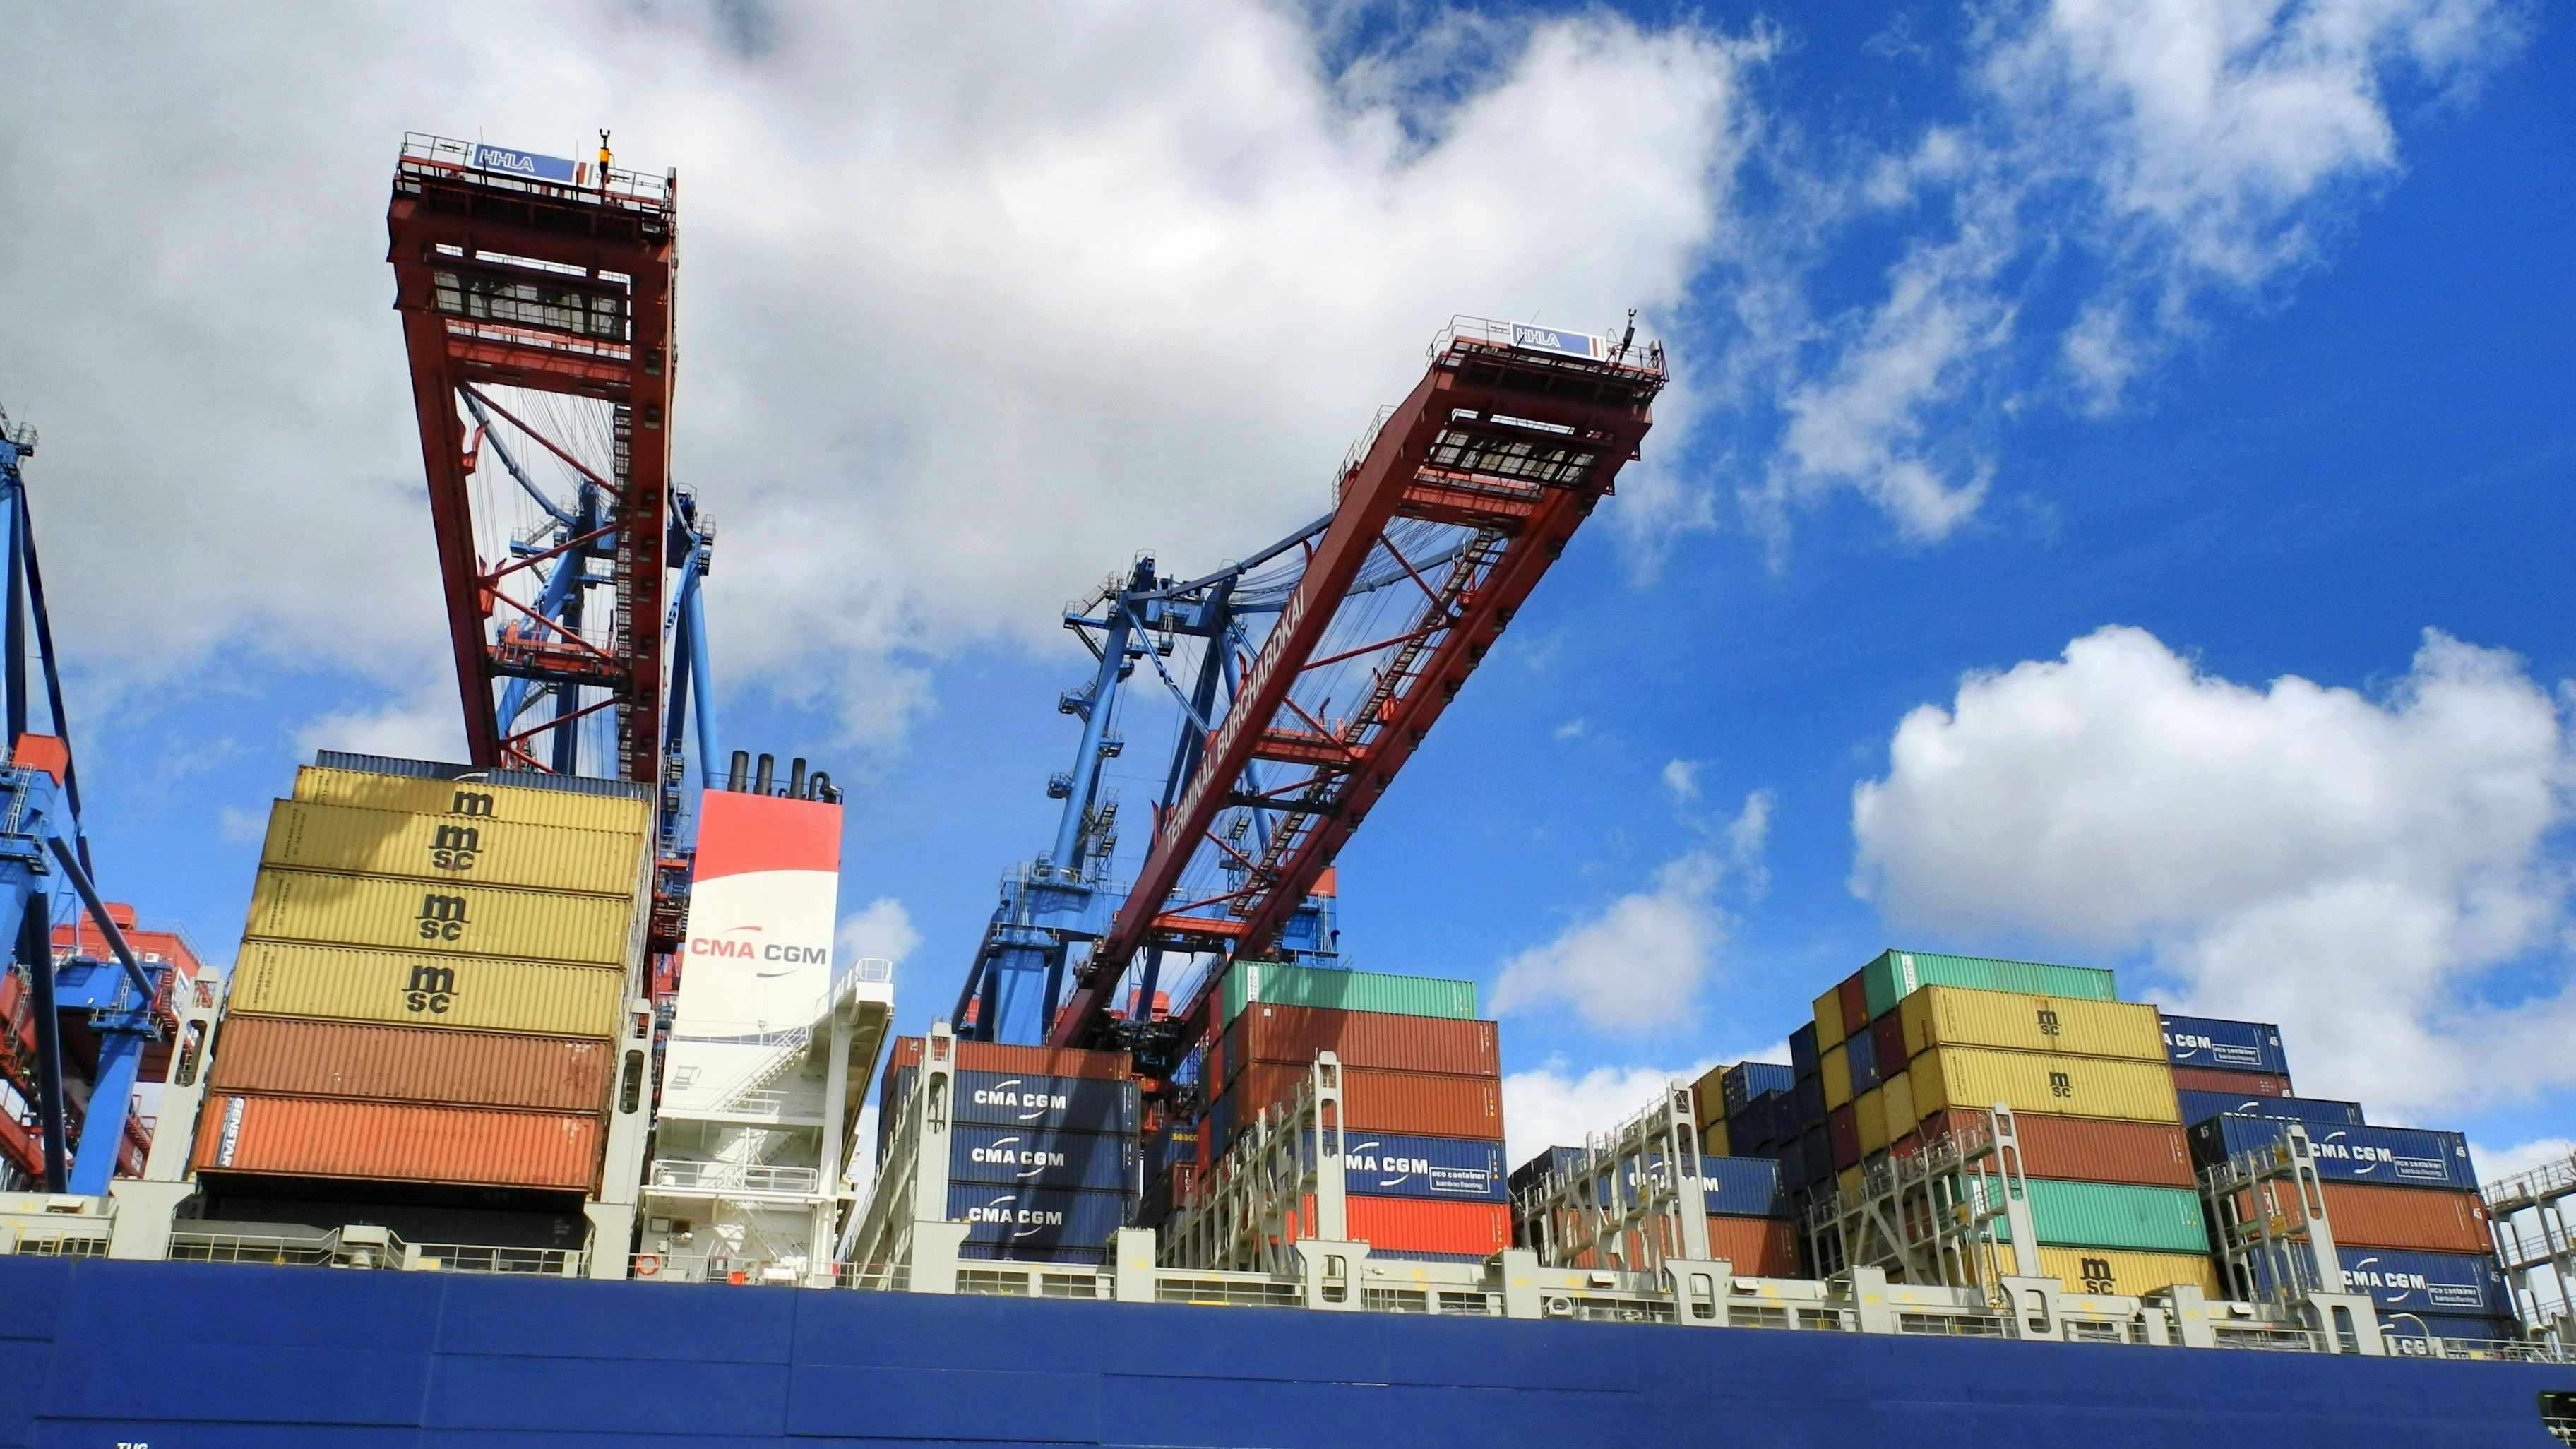
transport, vehicle, port, container, hamburg, harbour cranes, port city, container ship, freight transport, construction equipment